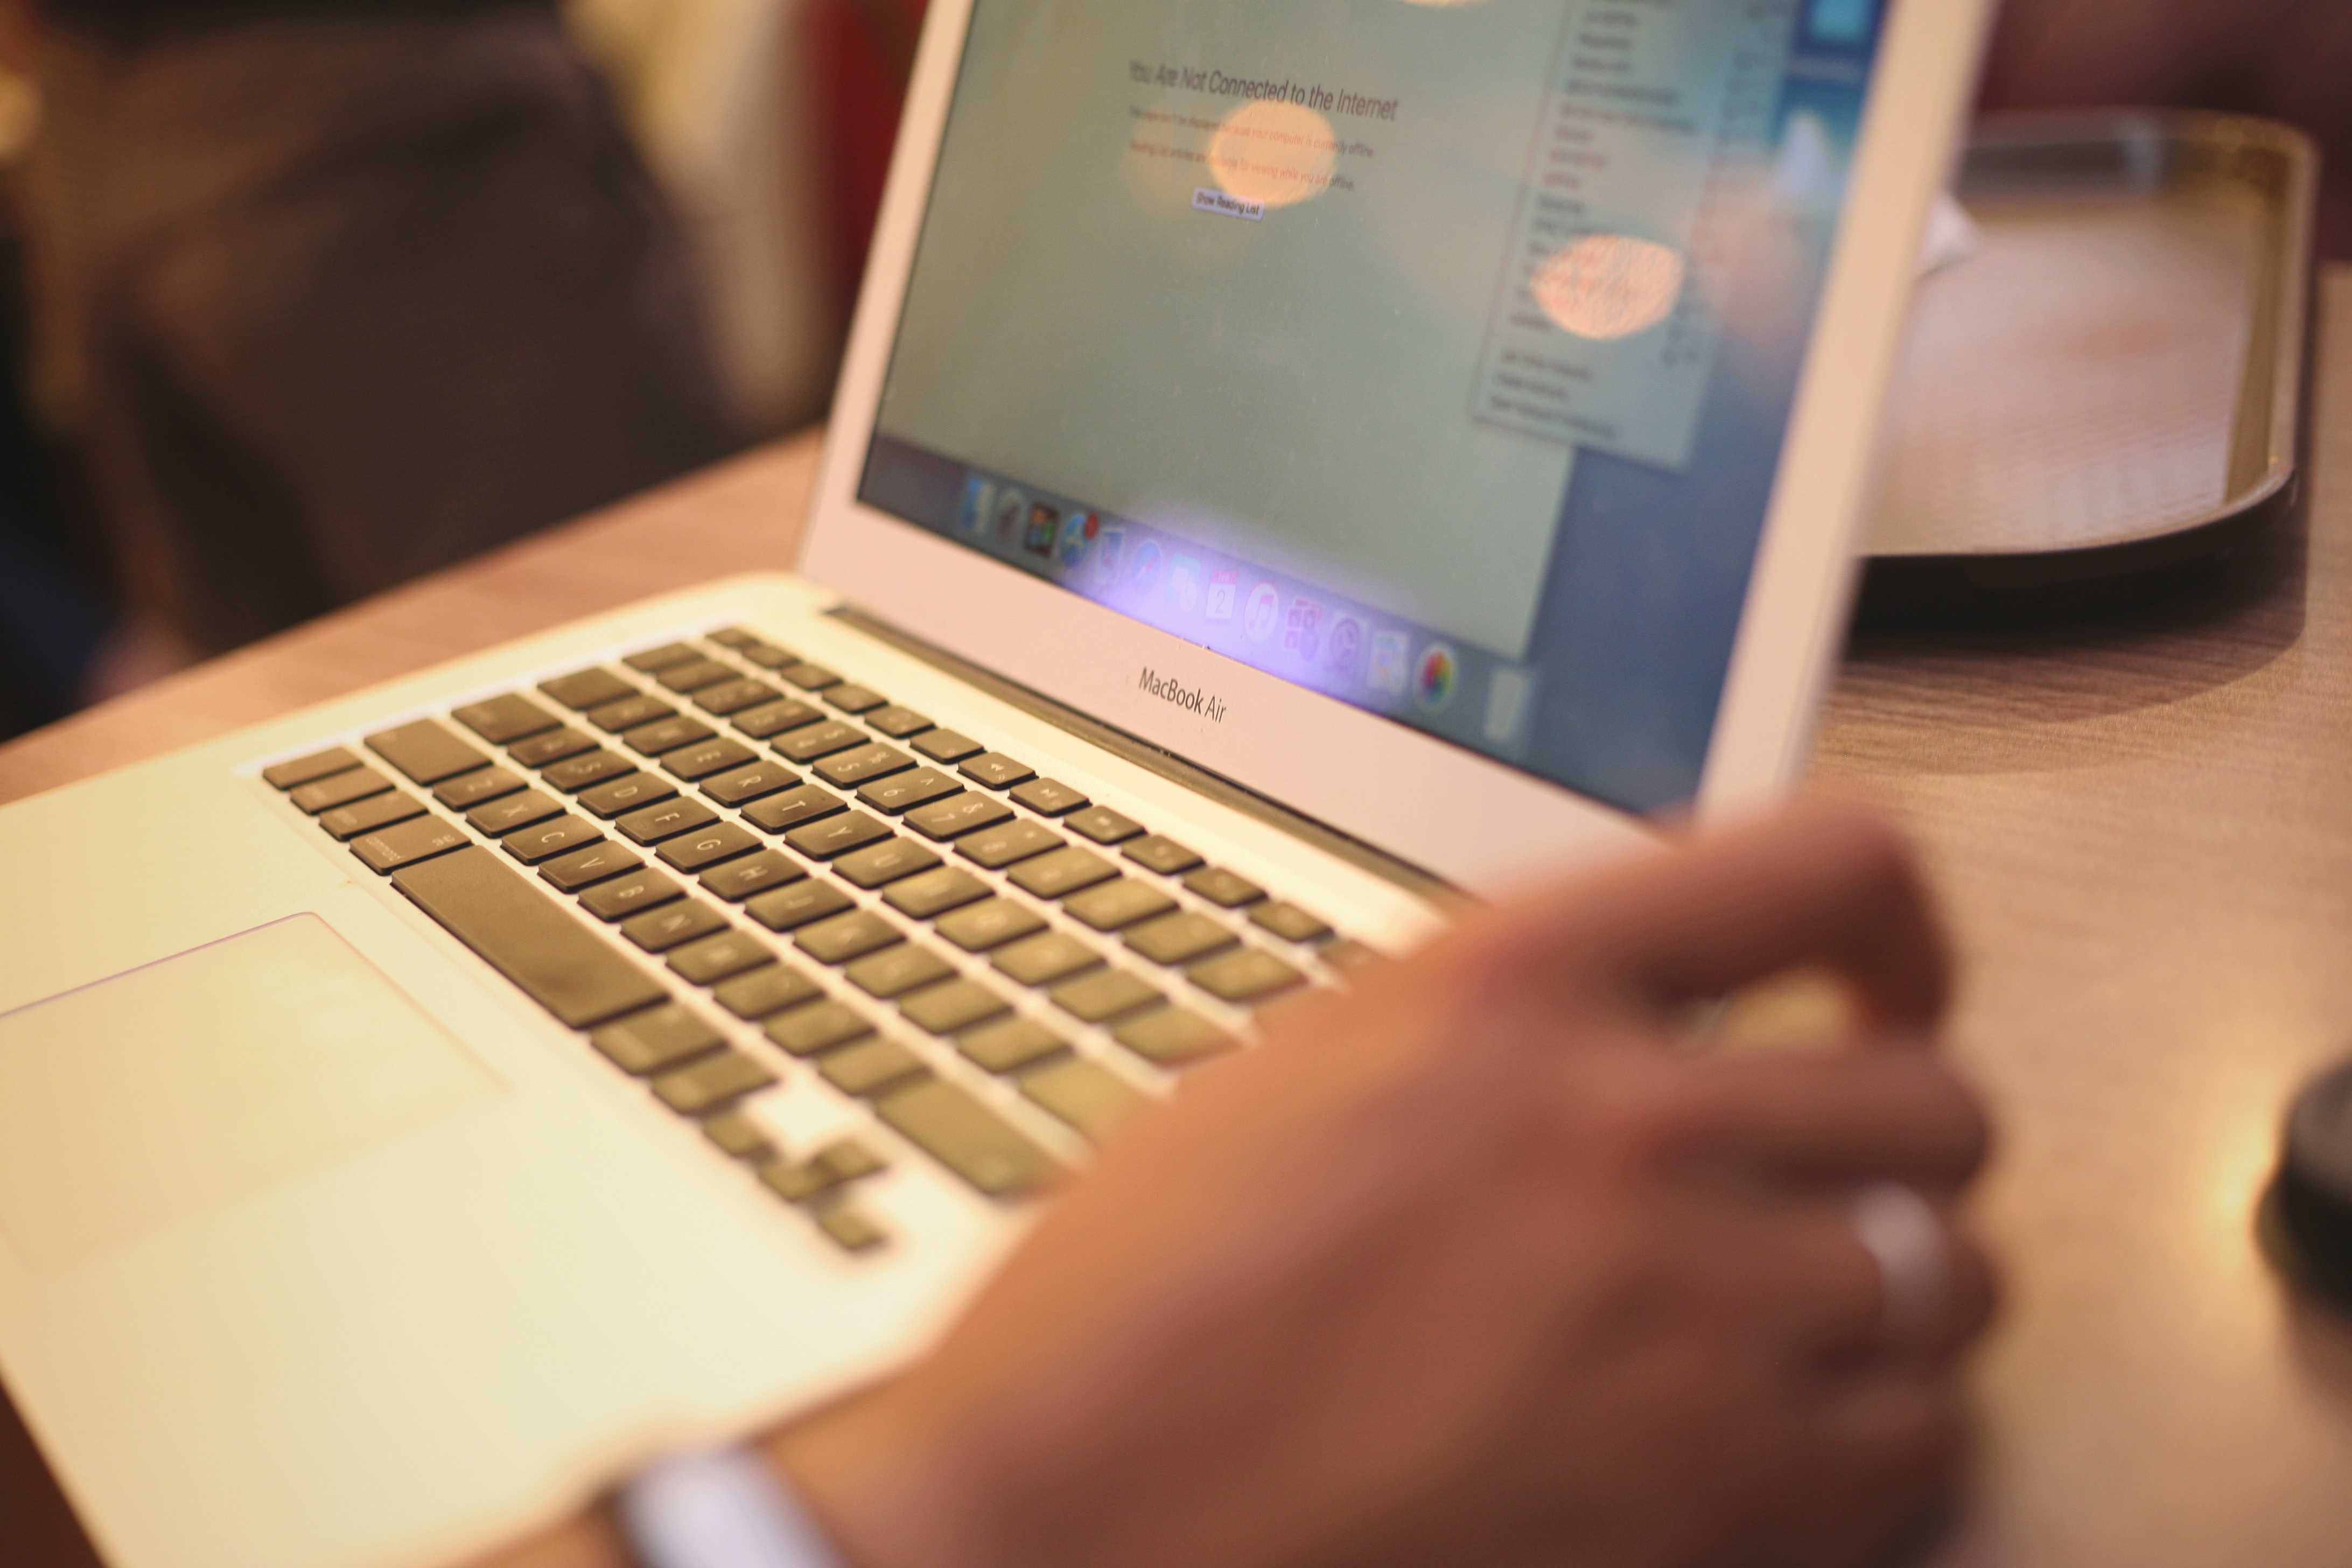
writing, hand, person, technology, close up, eye, personal computer, human action